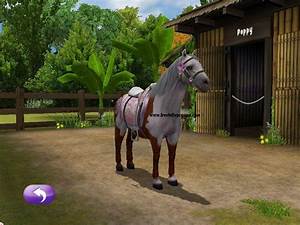
Label: horse